Blame It on the Girls

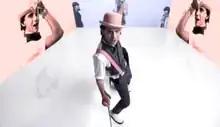
A frame from the "Blame It on the Girls" music video.

The music video for "Blame It on the Girls" was directed by Nez Khammal. An unfinished version of the video premiered on 3 October 2009 in the United Kingdom on Channel 4. The video starts in black and white with Mika sitting on a chair, wearing a bowler hat and holding a cane whilst speaking a prologue to the song. As the music starts the video bursts into colour, showing three screens behind Mika, each showing him in alternate colours of pink and blue. The screen to the left and right break away as female dancers dressed in half a tuxedo and half an orange dress dance into shot. As the chorus ends, the dancers disappear and Mika is seen sitting in a large sofa, he then gets up and moves over to a maze of mirrors, and then the girls join him again once the second chorus begins. The video is set in a film studio dressed in pastel colours with Mika playing a pastel pink piano. The video ends with him jumping into the air and the picture being frozen. The video features the appearance of the famous "one take video" seen in videos like OK Go's "Here it Goes Again," but actually contains cuts hidden with the use of portals. Portal transition is when the cut takes place within a movement into a different but similar image giving the appearance of one smooth camera movement but in reality has been cut. For example, at 1:50 minutes into the video we see this portal transition happen using the image in the mirror. Another example of the hidden editing in this music video is seen at 1:10 into the video where we get a cross dissolve cut from one moving shot to another giving the appearance of a swift moving camera. Other "hidden cuts" are at 2:21, 2:32 and 3:09.